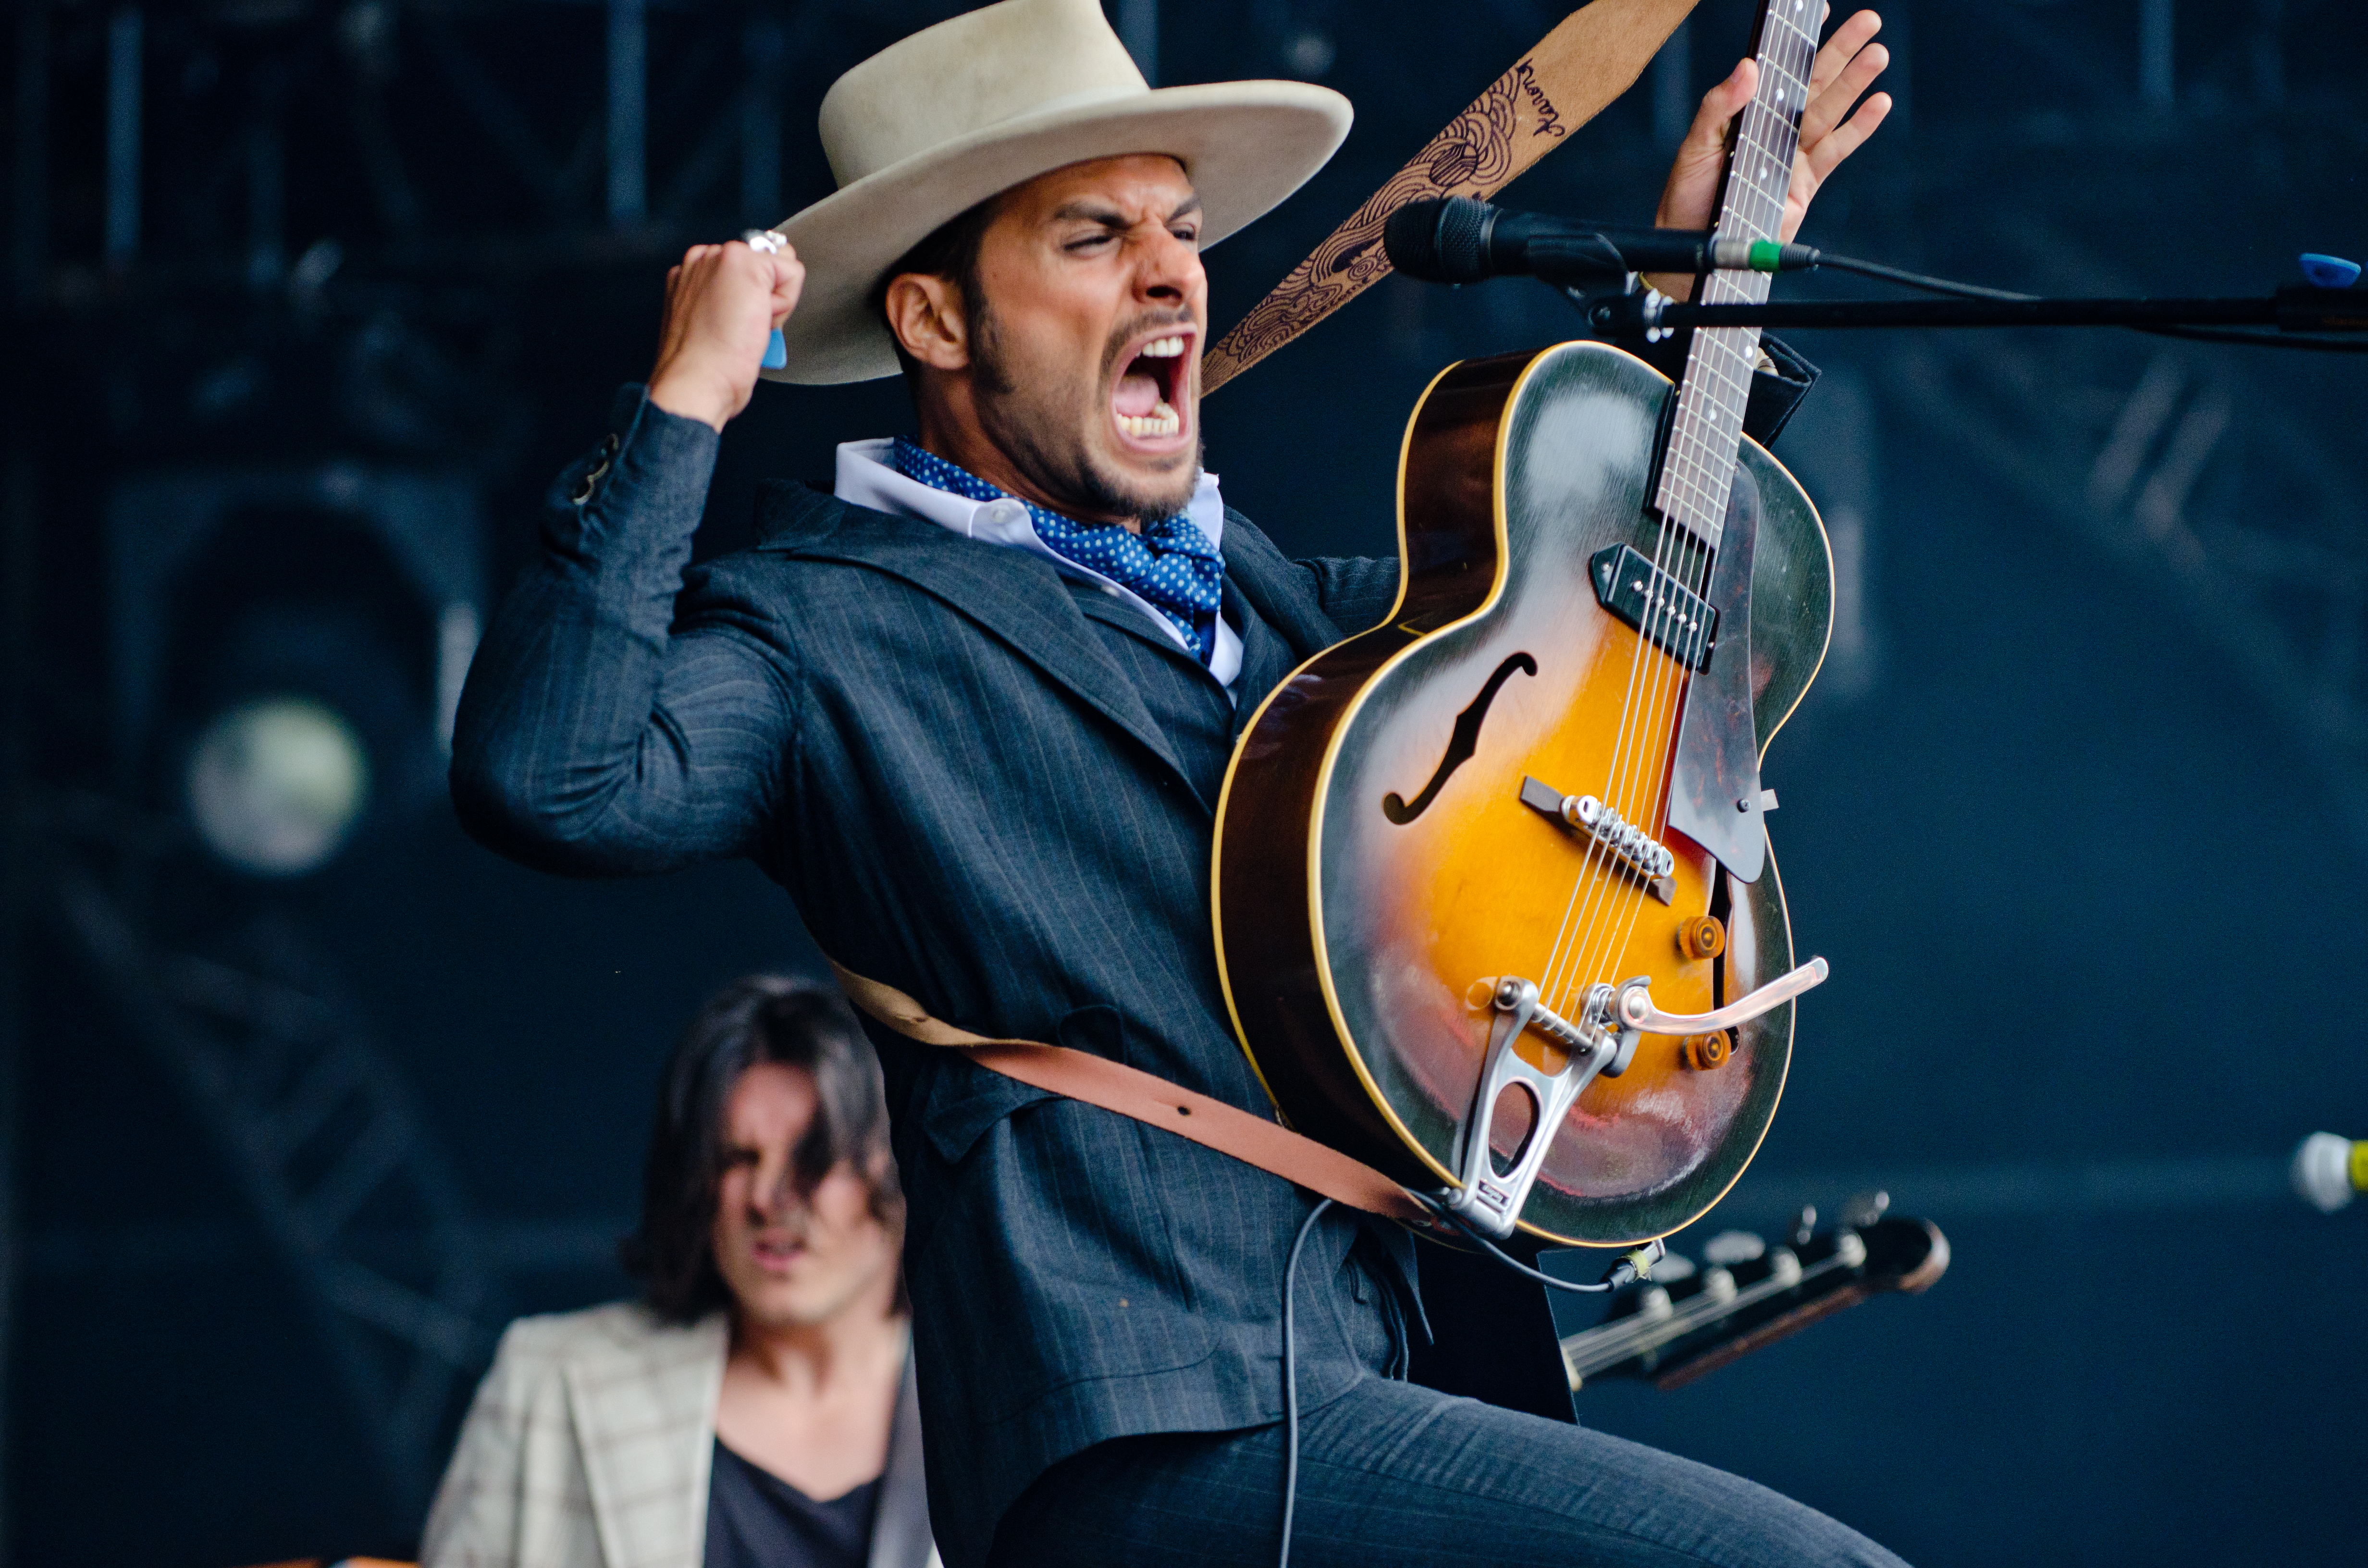
music, people, guitar, concert, band, microphone, blue, musician, musical instrument, men, stage, performance, singing, guitarist, drummer, entertainment, performing arts, singer songwriter, string instrument, social group, musical ensemble